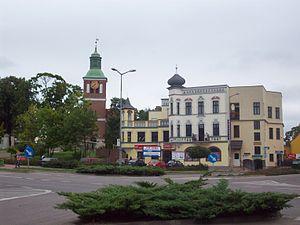
Wegorzewo est une ville de Pologne. C'est un des hauts-lieux du tourisme de la voïvodie de Varmie-Mazurie.